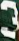
Number: 3